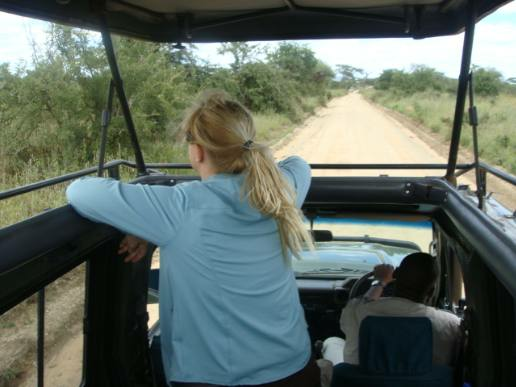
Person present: Yes